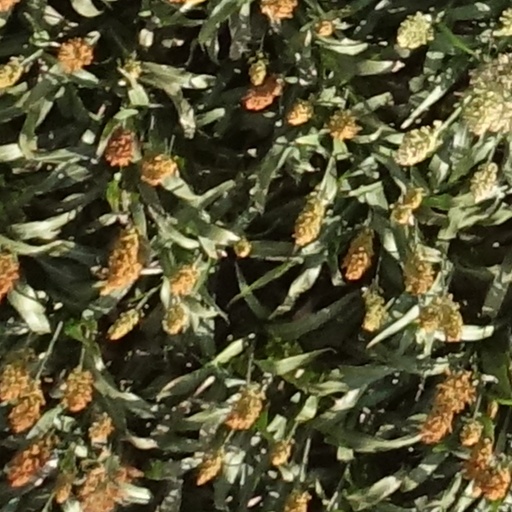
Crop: sorghum